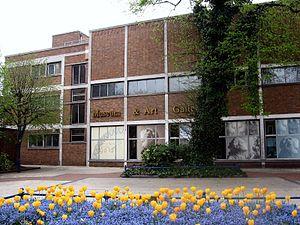
Cette liste des musées du Derbyshire, Angleterre contient des musées qui sont définis dans ce contexte comme des institutions qui recueillent et soignent des objets d'intérêt culturel, artistique, scientifique ou historique. leurs collections ou expositions connexes disponibles pour la consultation publique. Sont également inclus les galeries d'art à but non lucratif et les galeries d'art universitaires. Les musées virtuels ne sont pas inclus.
Le musée de Derby, en anglais Derby Museum and Art Gallery, est le musée municipal de la ville de Derby, en Angleterre. Fondé en 1879, il occupa longtemps un immeuble dû à l'architecte Richard Knill Freeman, offert à la municipalité par le brasseur Michael Thomas Bass et qui continue aujourd'hui à abriter la bibliothèque centrale. Dans son bâtiment actuel, à côté de l'ancien, le musée expose ses collections consacrées à divers aspects de l'environnement et de l'histoire de Derby, sciences naturelles, archéologie, porcelaines de la Royal Crown Derby, industries, histoire militaire, ainsi qu'un riche ensemble de tableaux des XVIIIᵉ et XIXᵉ siècles et en particulier d'œuvres de Joseph Wright of Derby, peintre natif de la ville. La partie consacrée à la peinture a été ouverte en 1882.